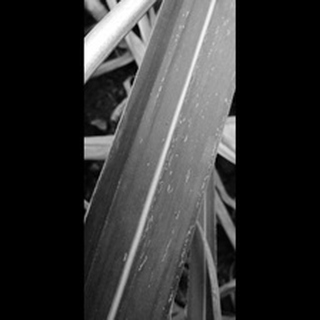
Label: sugarcane_mosaic